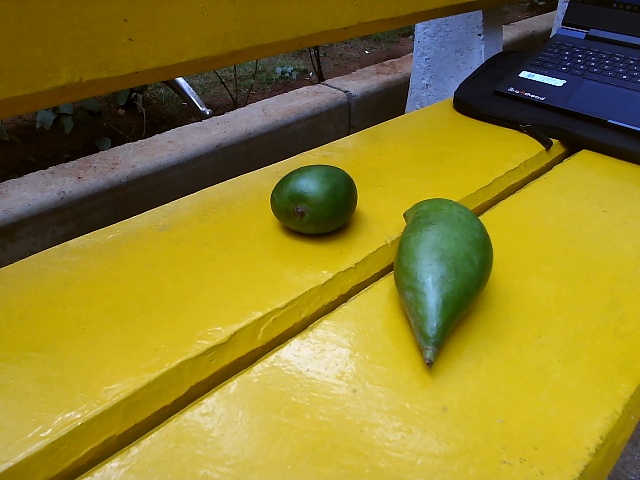
Label: Raw_Mango